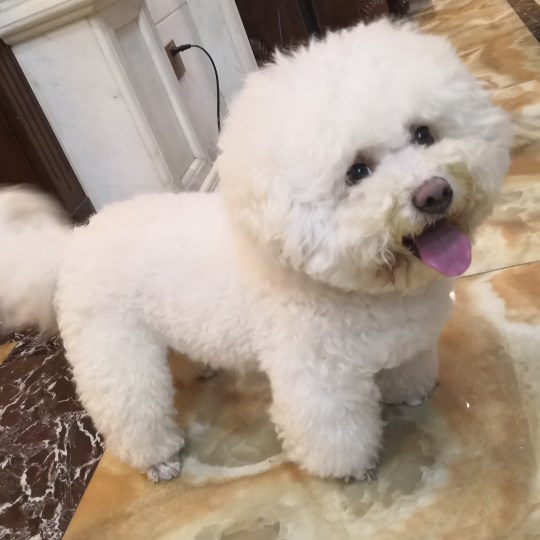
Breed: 3083-n000117-Bichon_Frise